History of Southwest Airlines

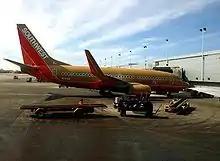
Boeing 737-700 with blended winglets at Chicago Midway International Airport in original desert gold livery

On November 30, 1984, Southwest took delivery of its first Boeing 737-300. Southwest was a launch customer and in May 2012 was the largest operator of the type. The first 737-300 was dubbed "Kitty Hawk."